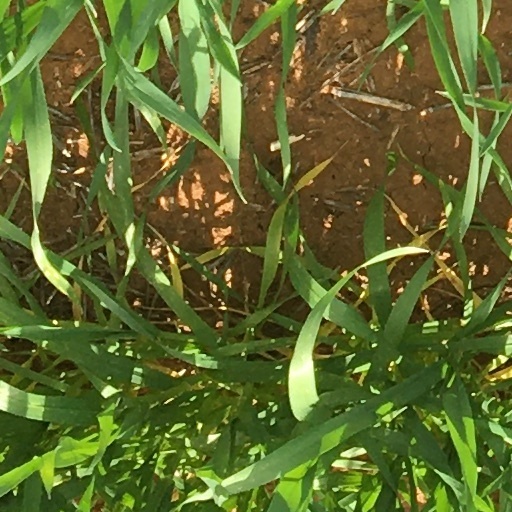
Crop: wheat